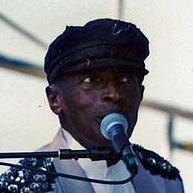
Age: 73